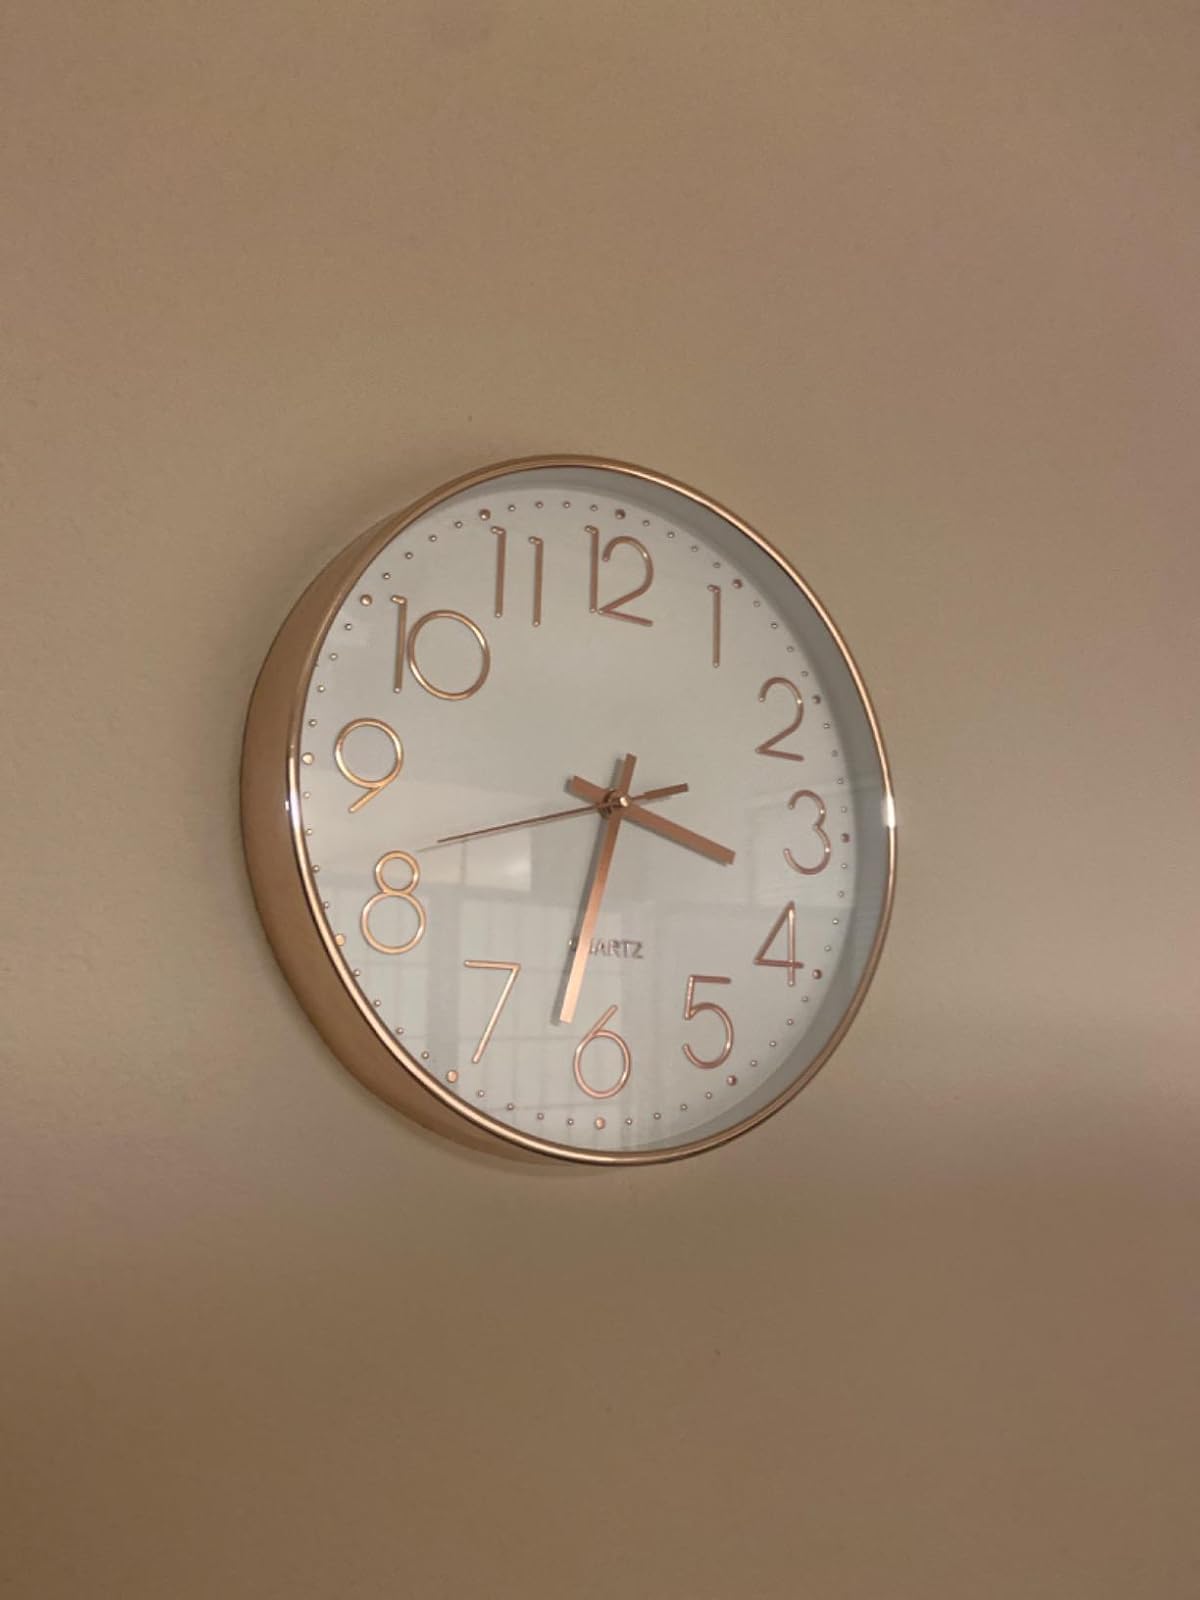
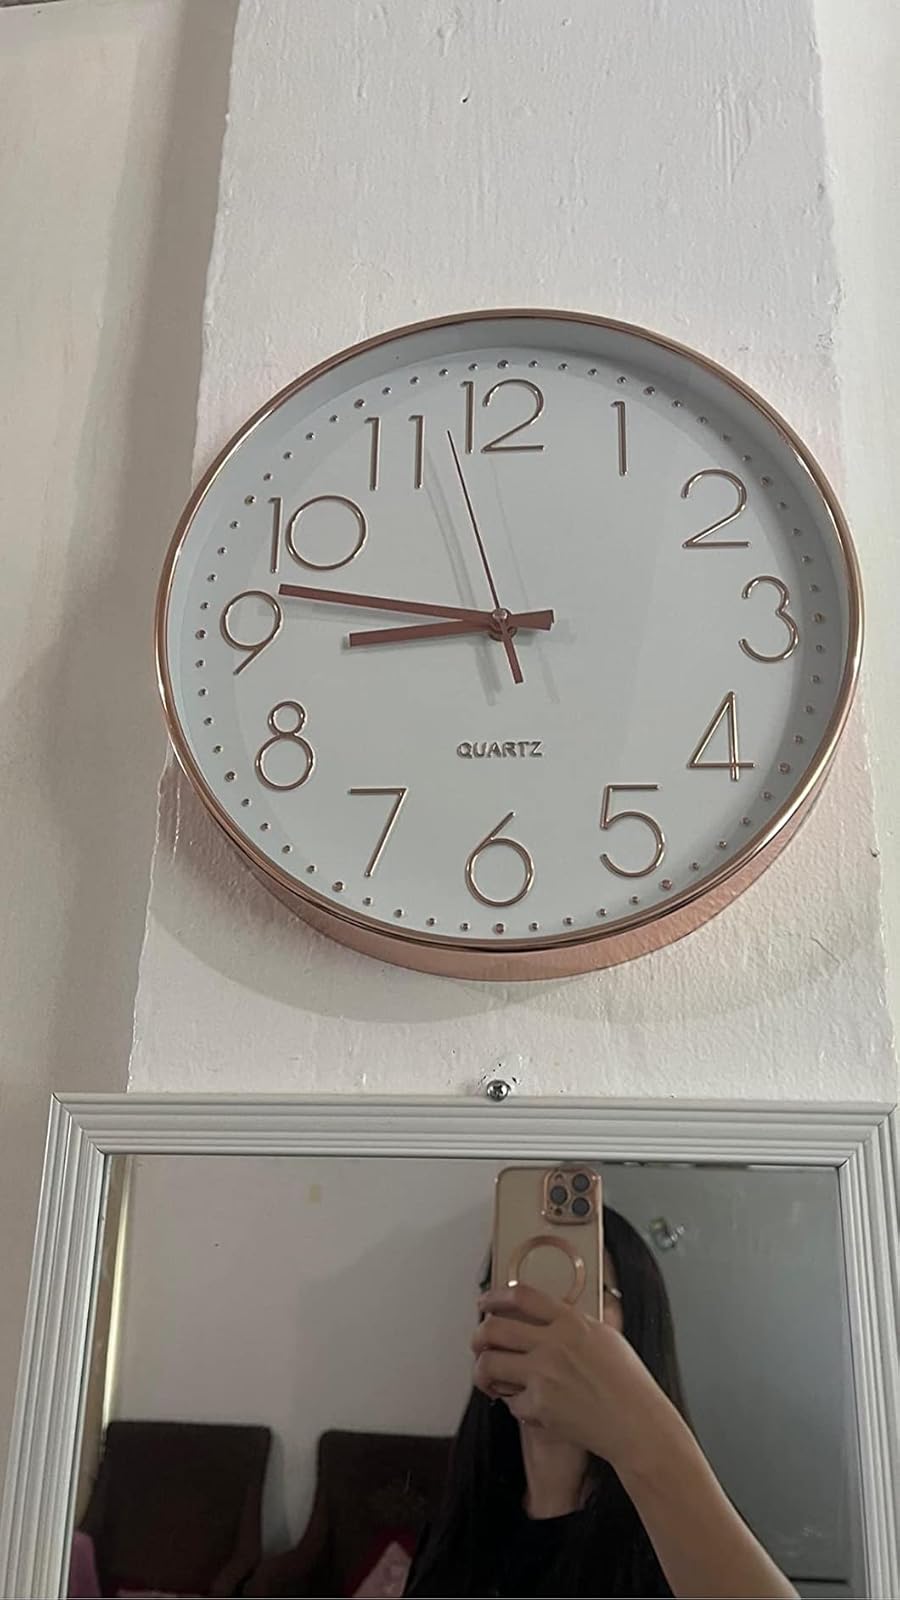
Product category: clock
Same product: yes